Pocono Mountain School District

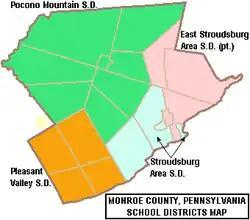
Map of school districts in Monroe County.

Before the need for another campus complex, one high school served the entire district. The first high school of the district—originally called Pocono Mountain High School—Pocono Mountain East High School (PMEHS) is located in Swiftwater, Pennsylvania, along with Swiftwater Elementary Center (SEC), Swiftwater Intermediate School (SIS), and Pocono Mountain East Junior High School (PMEJHS). All four schools share the same campus. Starting in the 2013–14 school year, those who attend the East campus attend SEC for grades K - 3, SIS for grades 4 - 6, PMEJHS for grades 7 - 8, and PMEHS for grades 9 - 12. Before 2008, the building that is now SEC did not exist. The current intermediate school was then the elementary school, and the junior high school was the intermediate school.